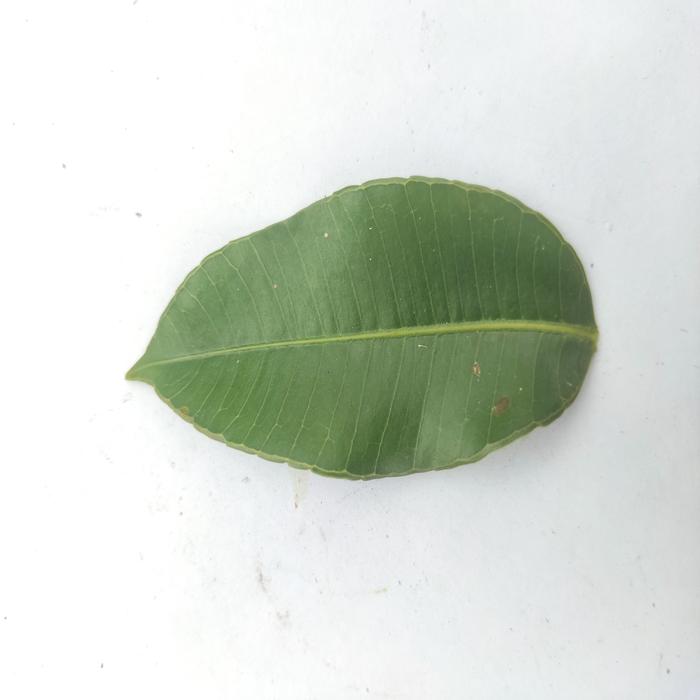
Crop: Hog Plum
Leaf condition: Heathy_Leaf